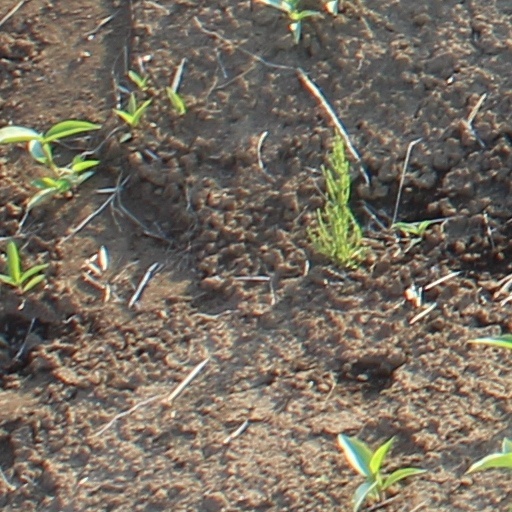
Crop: wheat